Hildesheim Cathedral

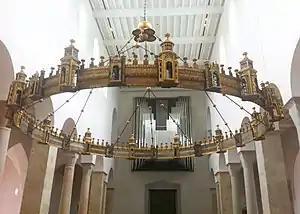
Romanesque Hezilo chandelier

The cathedral building is widely known for the "Thousand-year Rose" ("") which grows outside the building on the outer wall of the apse in the courtyard of the cloisters. The exact age of the rose is no longer precisely known, but the legend of the rose bush claims that it dates to 815. It is an important symbol of Hildesheim – according to folklore, as long as the bush flourishes, Hildesheim will prosper.